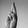
ASL letter: R